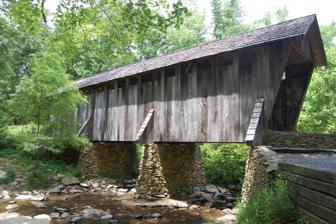
Building: Pisgah Covered Bridge
Country: United States of America
Year built: 1910
United States historic place Pisgah Community Covered Bridge U.S. National Register of Historic Places Show map of North Carolina Show map of the United States Location Southeast of Pisgah on SR 1109 off SR 1112, near Pisgah, North Carolina Coordinates 35°32′31.56″N 79°53′37.97″W / 35.5421000°N 79.8938806°W / 35.5421000; -79.8938806 Area 4 acres (1.6 ha) Built 1910 ( 1910 ) Built by Welch, J.J. Architectural style Modified queenpost truss NRHP reference No. 72000988 Added to NRHP January 20, 1972 Pisgah Covered Bridge is a wooden covered bridge that spans the west fork of the Little River in Randolph County, North Carolina .  It is one of two remaining original historic covered bridges in the state, (the other being the Bunker Hill Covered Bridge in Claremont , North Carolina) and is designated as both a local and federal historic landmark. History The bridge was built in 1911 by J. J. Welch at a cost of $40. It is a one-lane bridge, 54 feet in length. The bridge eventually became obsolete when it could no longer handle the increased traffic, but it remains as a tourist attraction located at 6925 Pisgah Covered Bridge Road, west of the community of Pisgah . The road now crosses a nearby two-lane concrete bridge built in the 1950s. Preservation Since 1998, the North Carolina Zoo Society has collaborated with the North Carolina Department of Transportation, the Piedmont Land Conservancy, and the Landtrust for Central North Carolina to maintain and refurbish the bridge. The bridge was washed away by a flood on August 9, 2003, but was rebuilt the next year using much of the original materials that were retrieved by local area volunteers. The restoration was able to salvage about 90 percent of the materials from the original structure. The bridge is assumed originally to have had a shingle roof; however, it was replaced with tin in the 1930s. In the restoration, the roof was shingled. There is now a gate on the road leading to the bridge, however, it is open to the public daily from dawn to dusk. Sightseeing There is a quarter-mile trail through the woods on site. The trail crosses footbridges and passes a baptismal pool, downstream from the bridge. Notes ^ "National Register Information System" . National Register of Historic Places . National Park Service . July 9, 2010. ^ John B. Wells, III (June 1971). "Pisgah Community Covered Bridge" (PDF) . National Register of Historic Places - Nomination and Inventory . North Carolina State Historic Preservation Office . ^ The N.C. Zoo Society web page says 1911; the fall 2003 edition of the Newsletter of the National Association for the Preservation of Covered Bridges says 1910; still other websites have a date of 1903 without a reference. References "The Pisgah Covered Bridge in Randolph County, North Carolina Lost in Flood". Newsletter of the National Association for the Preservation of Covered Bridges . Fall 2003. External links Wikimedia Commons has media related to Pigsah Covered Bridge . Official website Randolph County Historic Landmark Preservation Commission Pisgah Bridge Fact Sheet v t e U.S. National Register of Historic Places in North Carolina Topics Contributing property Keeper of the Register Historic district History of the National Register of Historic Places National Park Service Property types Lists by county Alamance Alexander Alleghany Anson Ashe Avery Beaufort Bertie Bladen Brunswick Buncombe Burke Cabarrus Caldwell Camden Carteret Caswell Catawba Chatham Cherokee Chowan Clay Cleveland Columbus Craven Cumberland Currituck Dare Davidson Davie Duplin Durham Edgecombe Forsyth Franklin Gaston Gates Graham Granville Greene Guilford Halifax Harnett Haywood Henderson Hertford Hoke Hyde Iredell Jackson Johnston Jones Lee Lenoir Lincoln Macon Madison Martin McDowell Mecklenburg Mitchell Montgomery Moore Nash New Hanover Northampton Onslow Orange Pamlico Pasquotank Pender Perquimans Person Pitt Polk Randolph Richmond Robeson Rockingham Rowan Rutherford Sampson Scotland Stanly Stokes Surry Swain Transylvania Tyrrell Union Vance Wake Warren Washington Watauga Wayne Wilkes Wilson Yadkin Yancey Other lists Bridges National Historic Landmarks v t e Bridges and tunnels on the National Register of Historic Places Alabama Alaska Arizona Arkansas California Colorado Connecticut Delaware Florida Georgia Guam Hawaii Idaho Illinois Indiana Iowa Kansas Kentucky Louisiana Maine Maryland Massachusetts Michigan Minnesota Mississippi Missouri Montana Nebraska Nevada New Hampshire New Jersey New Mexico New York North Carolina North Dakota Ohio Oklahoma Oregon Pennsylvania covered Puerto Rico Rhode Island South Carolina South Dakota Tennessee Texas Utah Vermont Virginia Washington Washington, D.C. West Virginia Wisconsin Wyoming